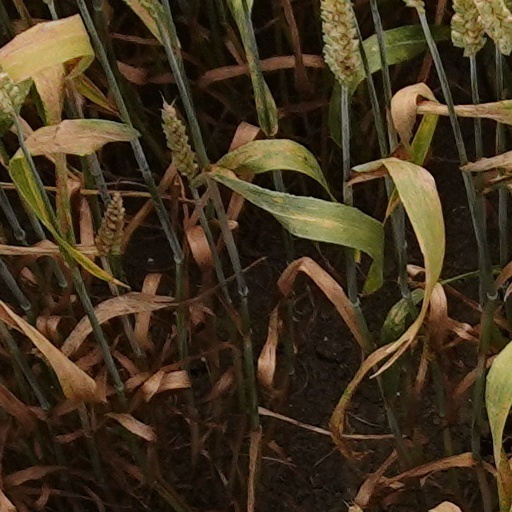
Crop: wheat